Eliot Spizzirri

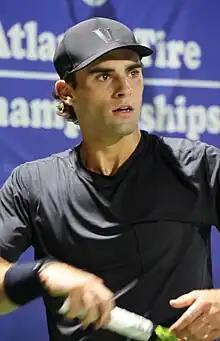
Spizzirri at the 2023 Cary Challenger

Eliot Spizzirri (born December 23, 2001) is an American tennis player. Spizzirri has a career-high ATP singles ranking of world No. 114, which was achieved on 9 June 2025, and a doubles ranking of No. 159, which was achieved on 9 June 2025.